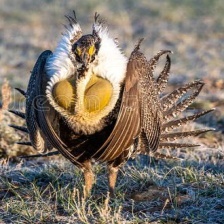
Species: GREATOR SAGE GROUSE
Scientific name: CENTROCERCUS UROPHASIANUS
ImageNet parent category: black_grouse